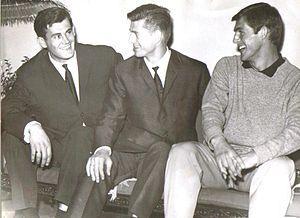
Velibor Milutinović, plus connu sous le nom de Bora Milutinović, né le 7 septembre 1944 à Bajina Bašta en Serbie, est un ancien joueur serbe de football devenu entraîneur.
Milorad Milutinović, né le 10 mars 1935 à Bajina Bašta, à l'époque dans le Royaume de Yougoslavie, aujourd'hui en Serbie, et décédé le 10 juillet 2015 à La Chaux-de-Fonds en Suisse, est un joueur de football yougoslave, qui évoluait au poste de défenseur, avant de devenir ensuite entraîneur. Il est le frère de Bora.
Miloš Milutinović, né le 5 février 1933 à Bajina Bašta et mort le 28 janvier 2003 à Belgrade, est un footballeur et entraîneur de football yougoslave. Il est le frère de Bora Milutinović.